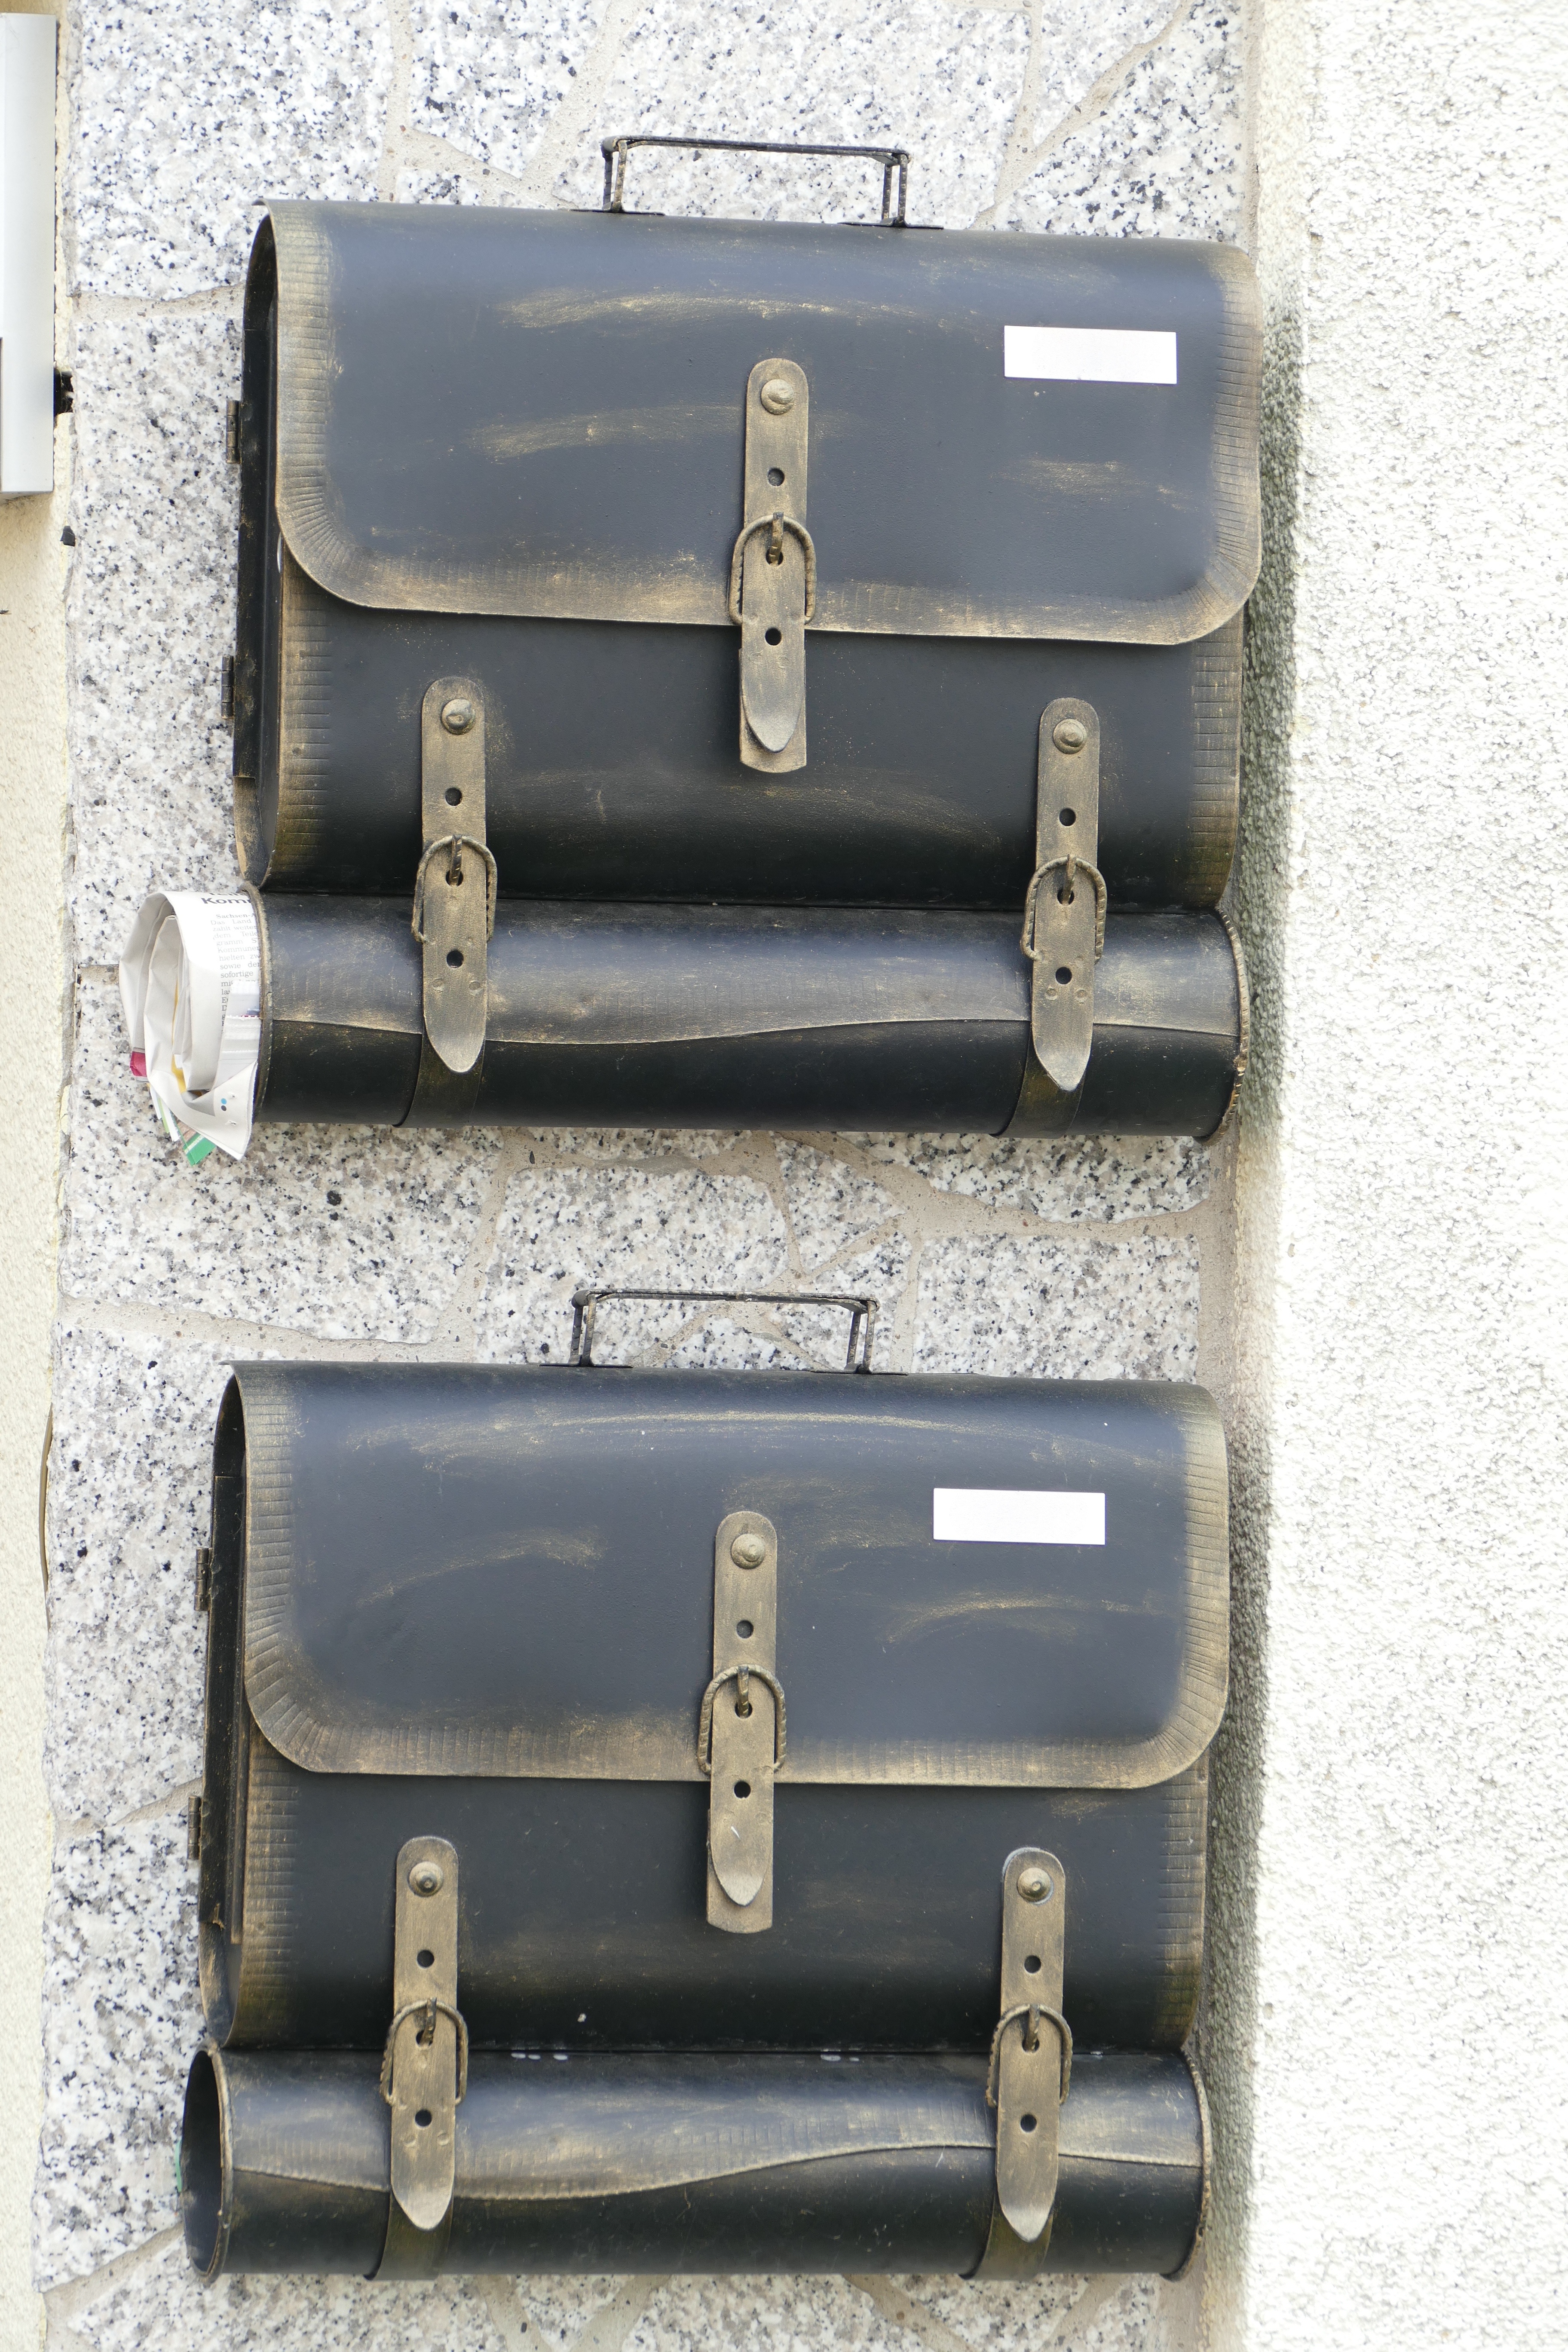
newspaper, metal, bag, nostalgia, product, letter box, letters, send, letter boxes, post mail box